Cranwell CLA.4

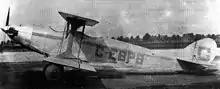
The first CLA.4

Two CLA.4s were built for the Lympne trials, the Cherub powered "G-EBPB", entry no.12 and the Pobjoy powered "G-EBPC". no.11. The latter was withdrawn because of the Pobjoy problems and was one of three withdrawals before the start on 10 September, leaving 13 competitors. On the following day no.12, flown by Nick Comper suffered an undercarriage failure and was refused permission to replace it, forcing retirement. Comper went on to fly the aircraft at the Bournemouth meeting in 1927 and in the King's Cup of the same year, then at Blackpool and Orly meetings in 1928 without great success. Its Cherub, normally a reliable engine (the top four aircraft at Lympne 1926 had used it) seems to have been a poor sample. The aircraft was sold into private ownership and flew until scrapped in 1933.